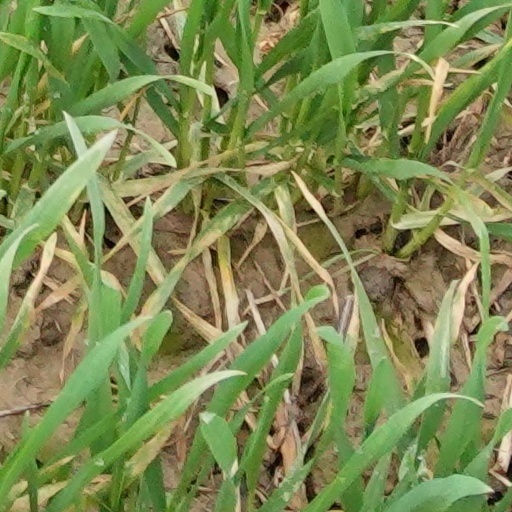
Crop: wheat